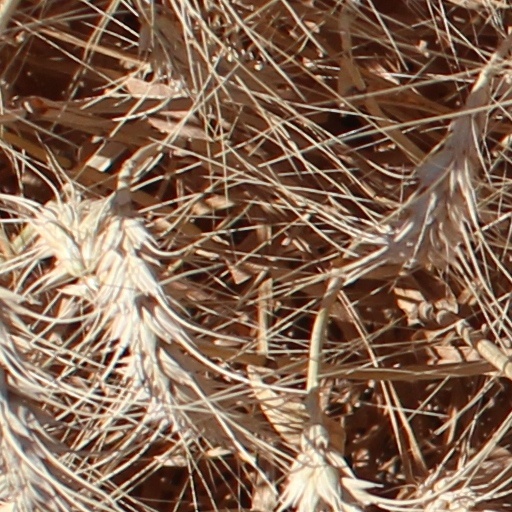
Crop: wheat